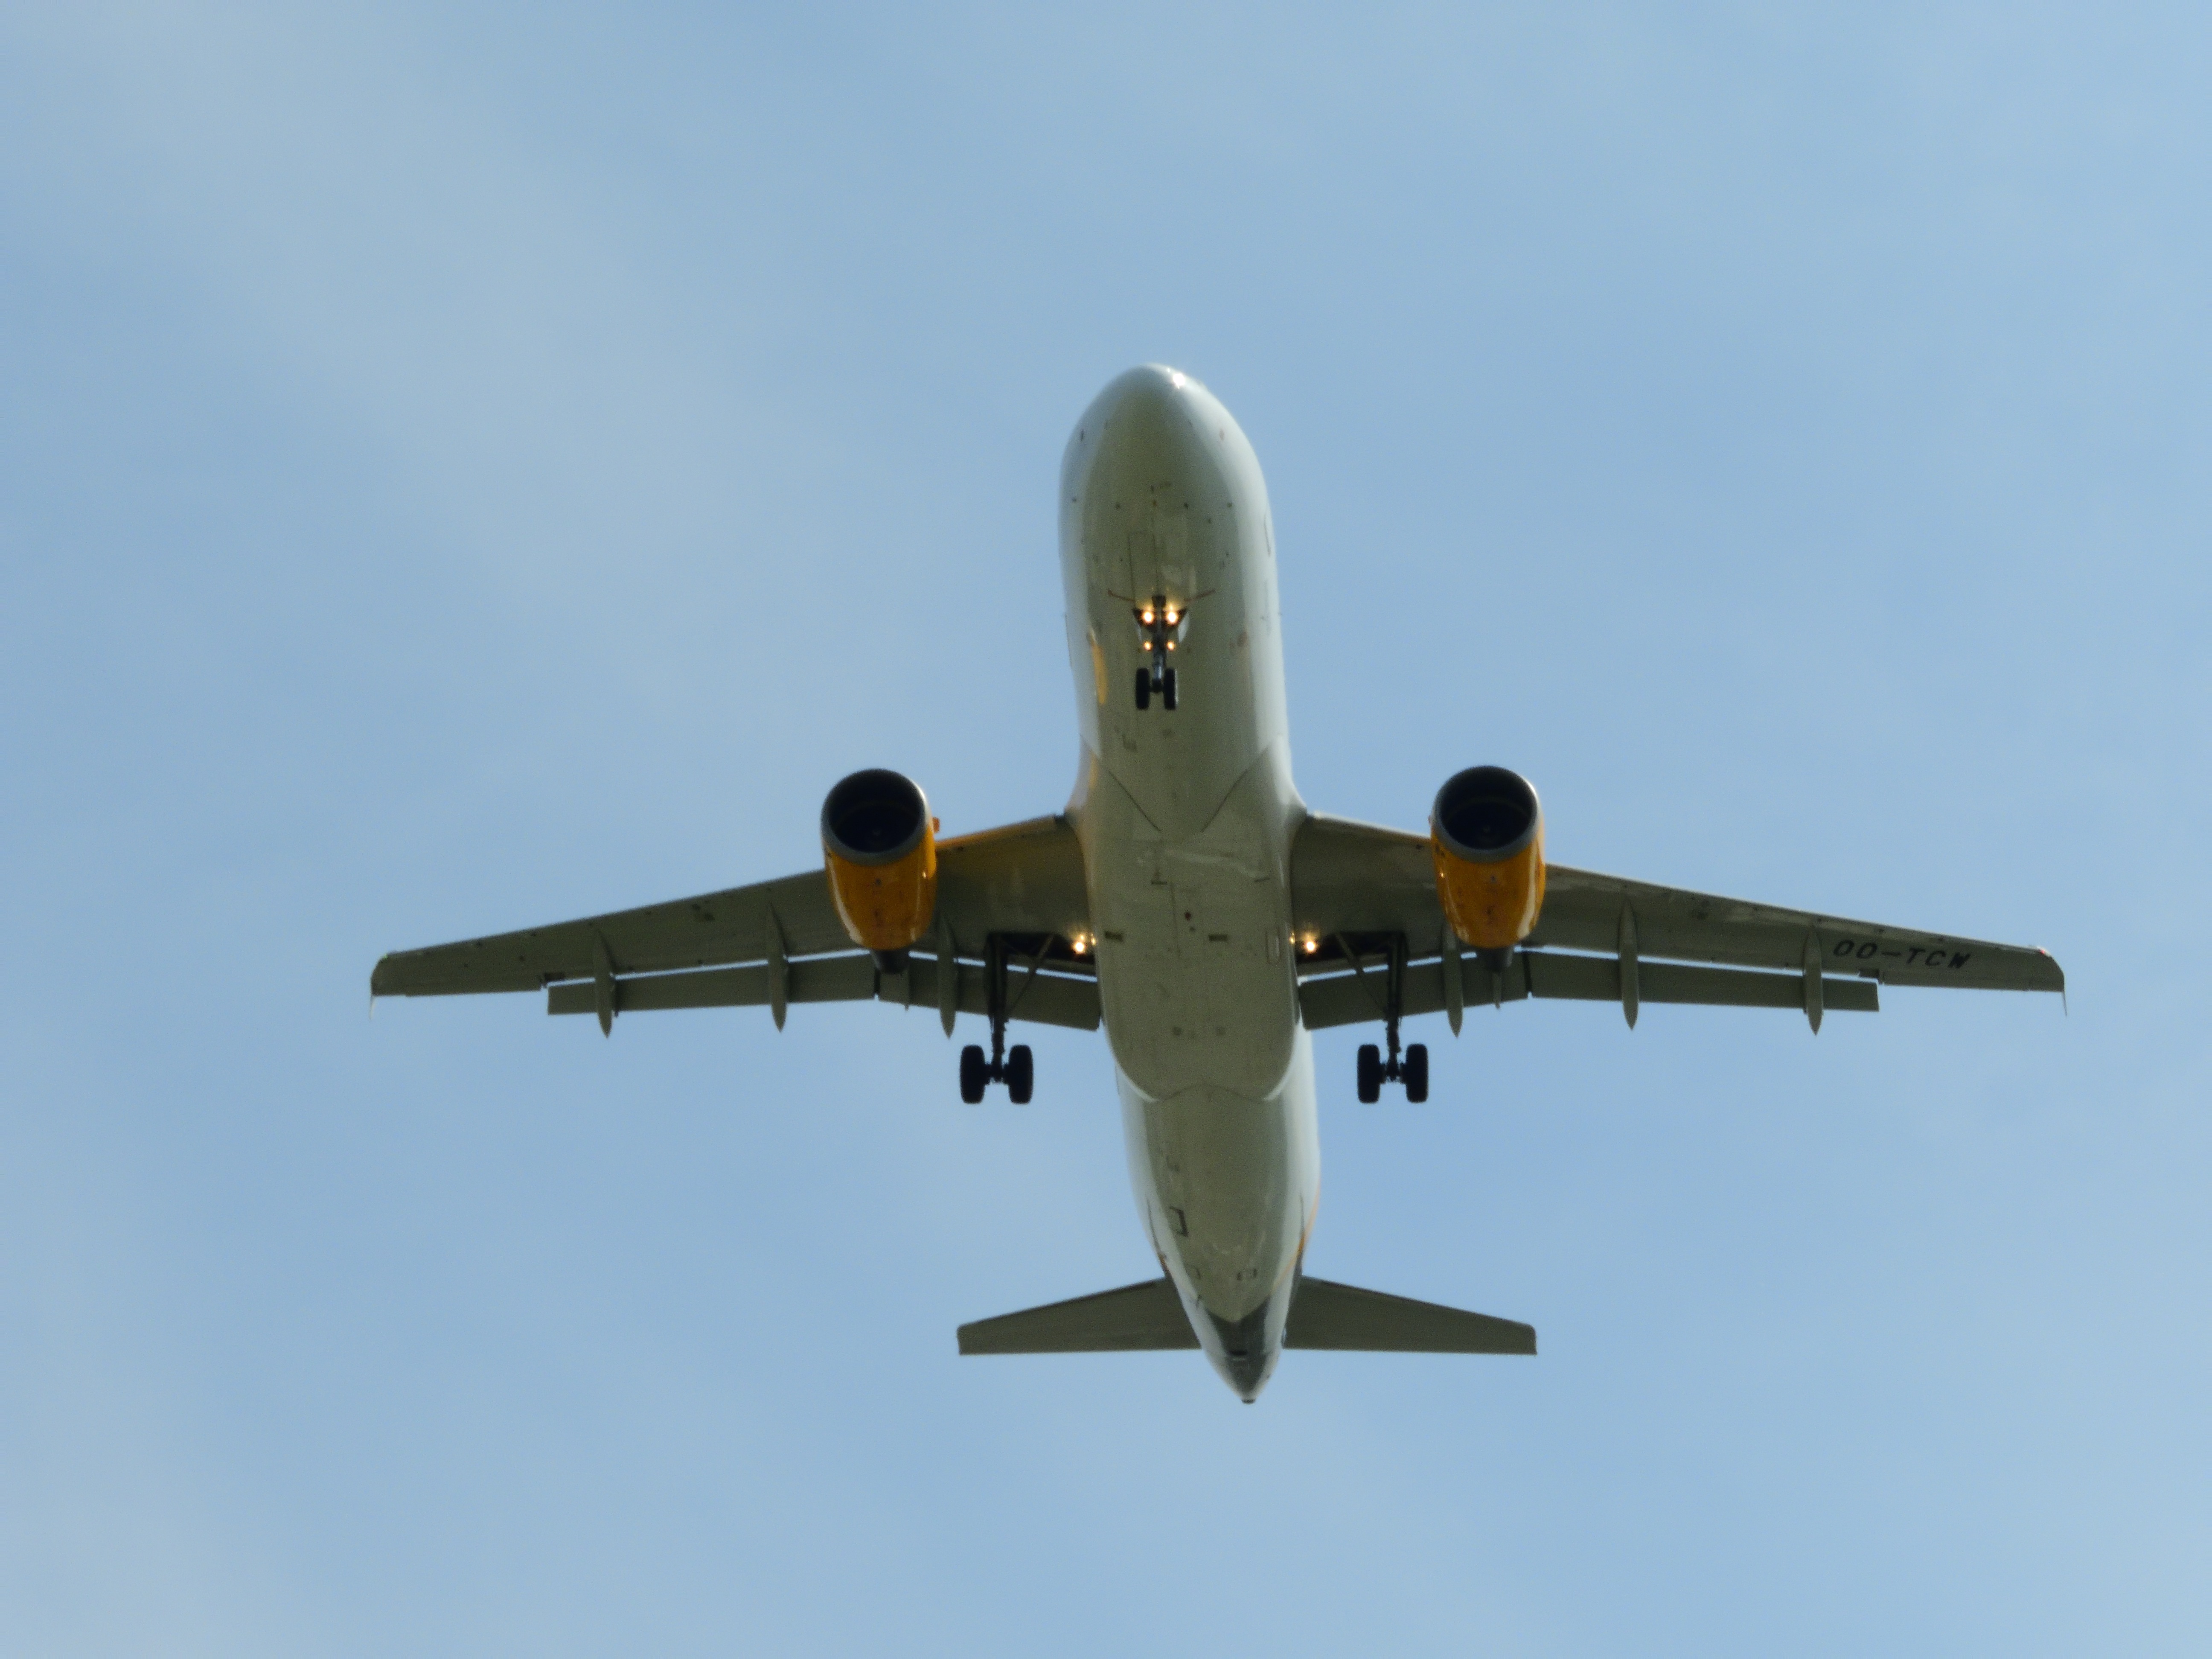
wing, land, airplane, aircraft, vehicle, airline, aviation, flight, airliner, airbus, propeller, landing, approach, takeoff, hanover, air force, jet aircraft, airbus a330, boeing 777, boeing 767, air travel, atmosphere of earth, wide body aircraft, narrow body aircraft, aerospace engineering, aircraft engine